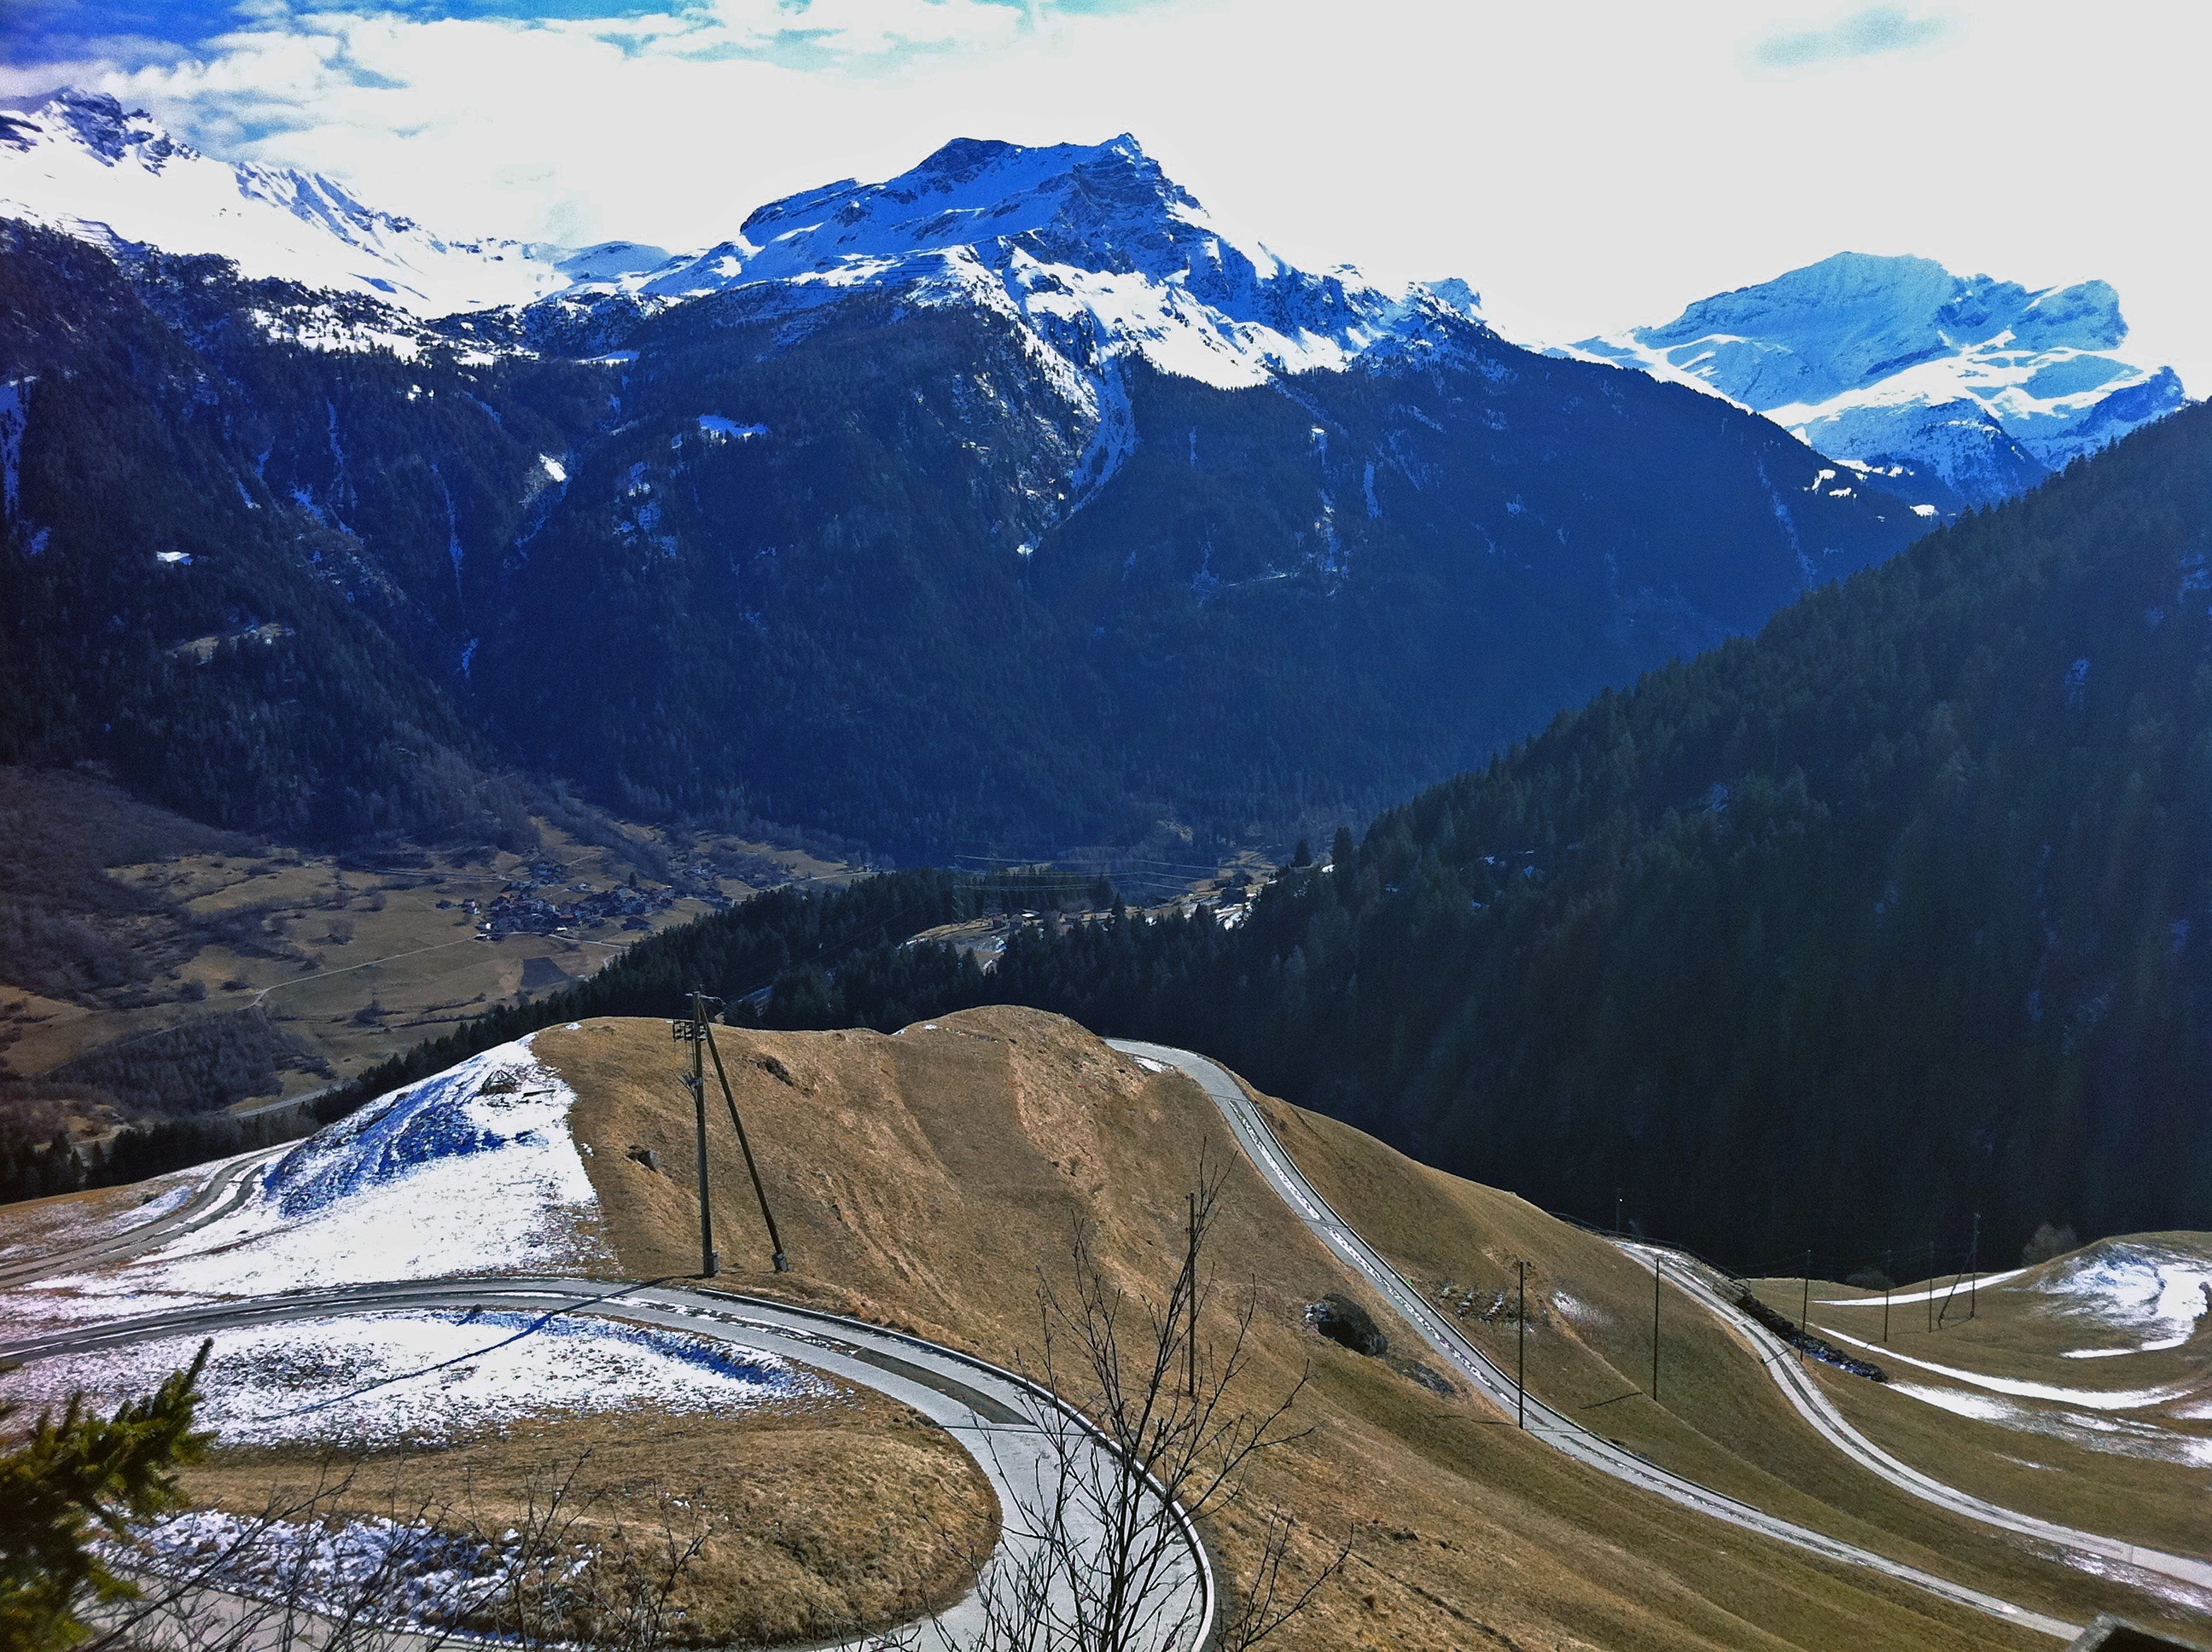
landscape, nature, forest, wilderness, walking, mountain, snow, sky, road, countryside, lake, adventure, highway, valley, mountain range, country, scenic, glacier, fjord, ridge, summit, trees, woods, outside, clouds, mountains, alps, backpacking, ravine, plateau, switzerland, vista, fell, cirque, moraine, landform, mountain pass, geographical feature, mountainous landforms, glacial landform